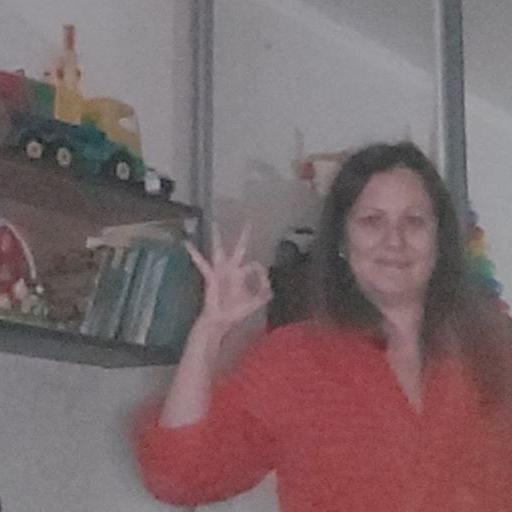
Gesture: ok